John, Duke of Berry

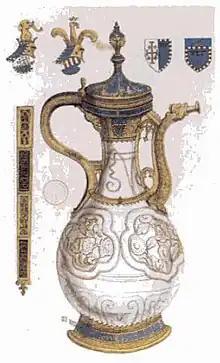
John, Duke of Berry was the owner of the Fonthill vase, made in Jingdezhen, China, the earliest piece of Chinese porcelain documented to reach Europe, in 1338.

John of Berry was also a notable patron who commissioned works such as the most famous Book of Hours, the "Très Riches Heures". "Like other works produced on the duke’s auspices, this model of elegance reflected many of the artistic tendencies of the time in its fusion of Flemish realism, of the refined Parisian style, and of Italian panel-painting techniques." Admiring the artistic productions of Jean Pucelle, John employed several well-known artists such as the Limbourg Brothers, Jacquemart de Hesdin, the Master of the Brussels Initials, and André Beauneveu. His curiosity to illumination and patronage led to much success on preserving and absorbing talented miniaturist painters. His spending on his art collection severely taxed his estates, and he was deeply in debt when he died in 1416 at Paris.